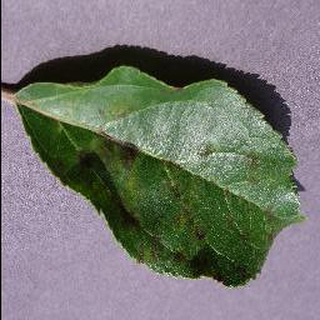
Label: apple_apple_scab